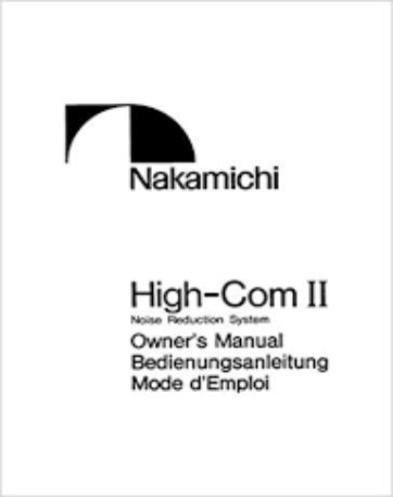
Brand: nakamichi-2
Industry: Necessities